Roundabout

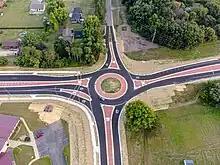
Roundabout built in 2023 in Holmen, Wisconsin

Municipalities introducing new roundabouts often were met with some degree of public resistance, just as in the United Kingdom in the 1960s.